Philippe La Beaume de Bourgoing

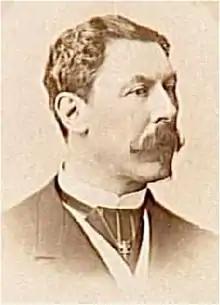

Philippe La Beaume de Bourgoing (1827–1882) was a French politician. He was the Grand Squire of France to Napoleon III, later serving as Inspector of the Haras Service before being elected five times as the Député for Nièvre in the French Parliament. Stemming from a noble family from the Nièvre, he became a Chevalier of the Légion d'Honneur in 1858, promoted to an officer in 1862.